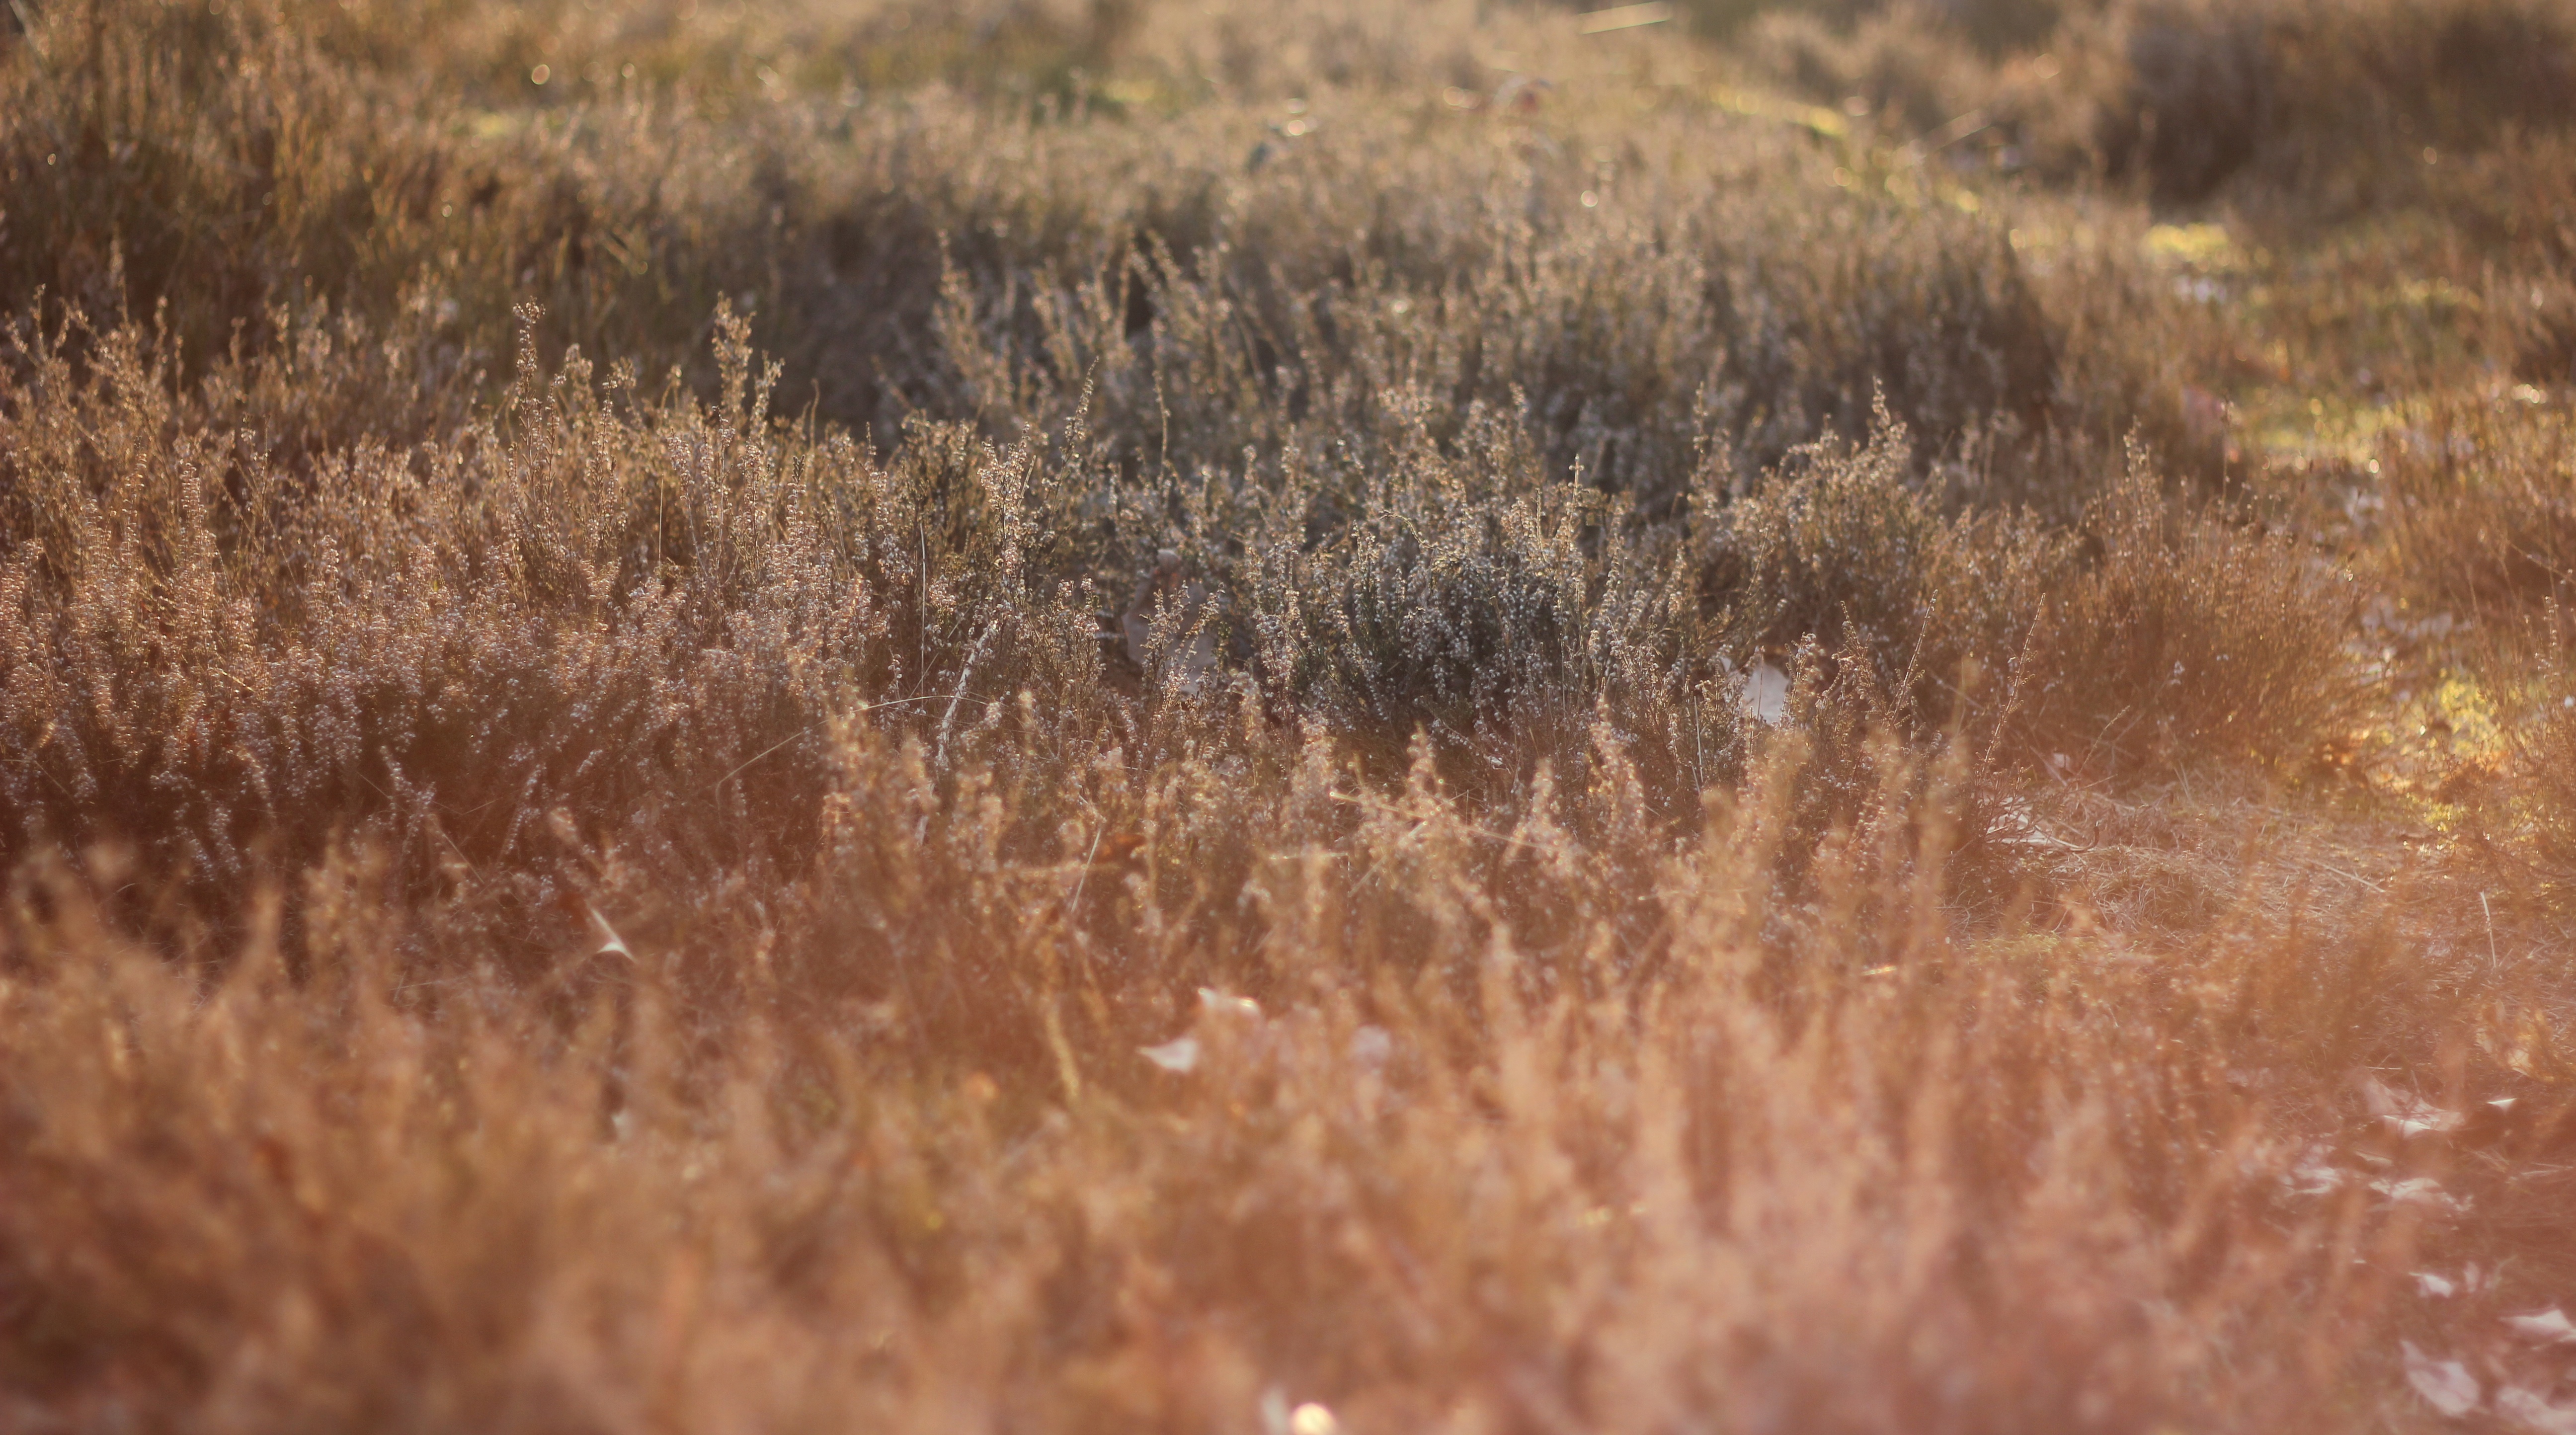
nature, grass, plant, field, lawn, meadow, prairie, sunlight, morning, texture, leaf, flower, frost, wildlife, autumn, soil, season, savanna, plain, close up, grassland, wetland, habitat, ecosystem, tundra, steppe, natural environment, grass family